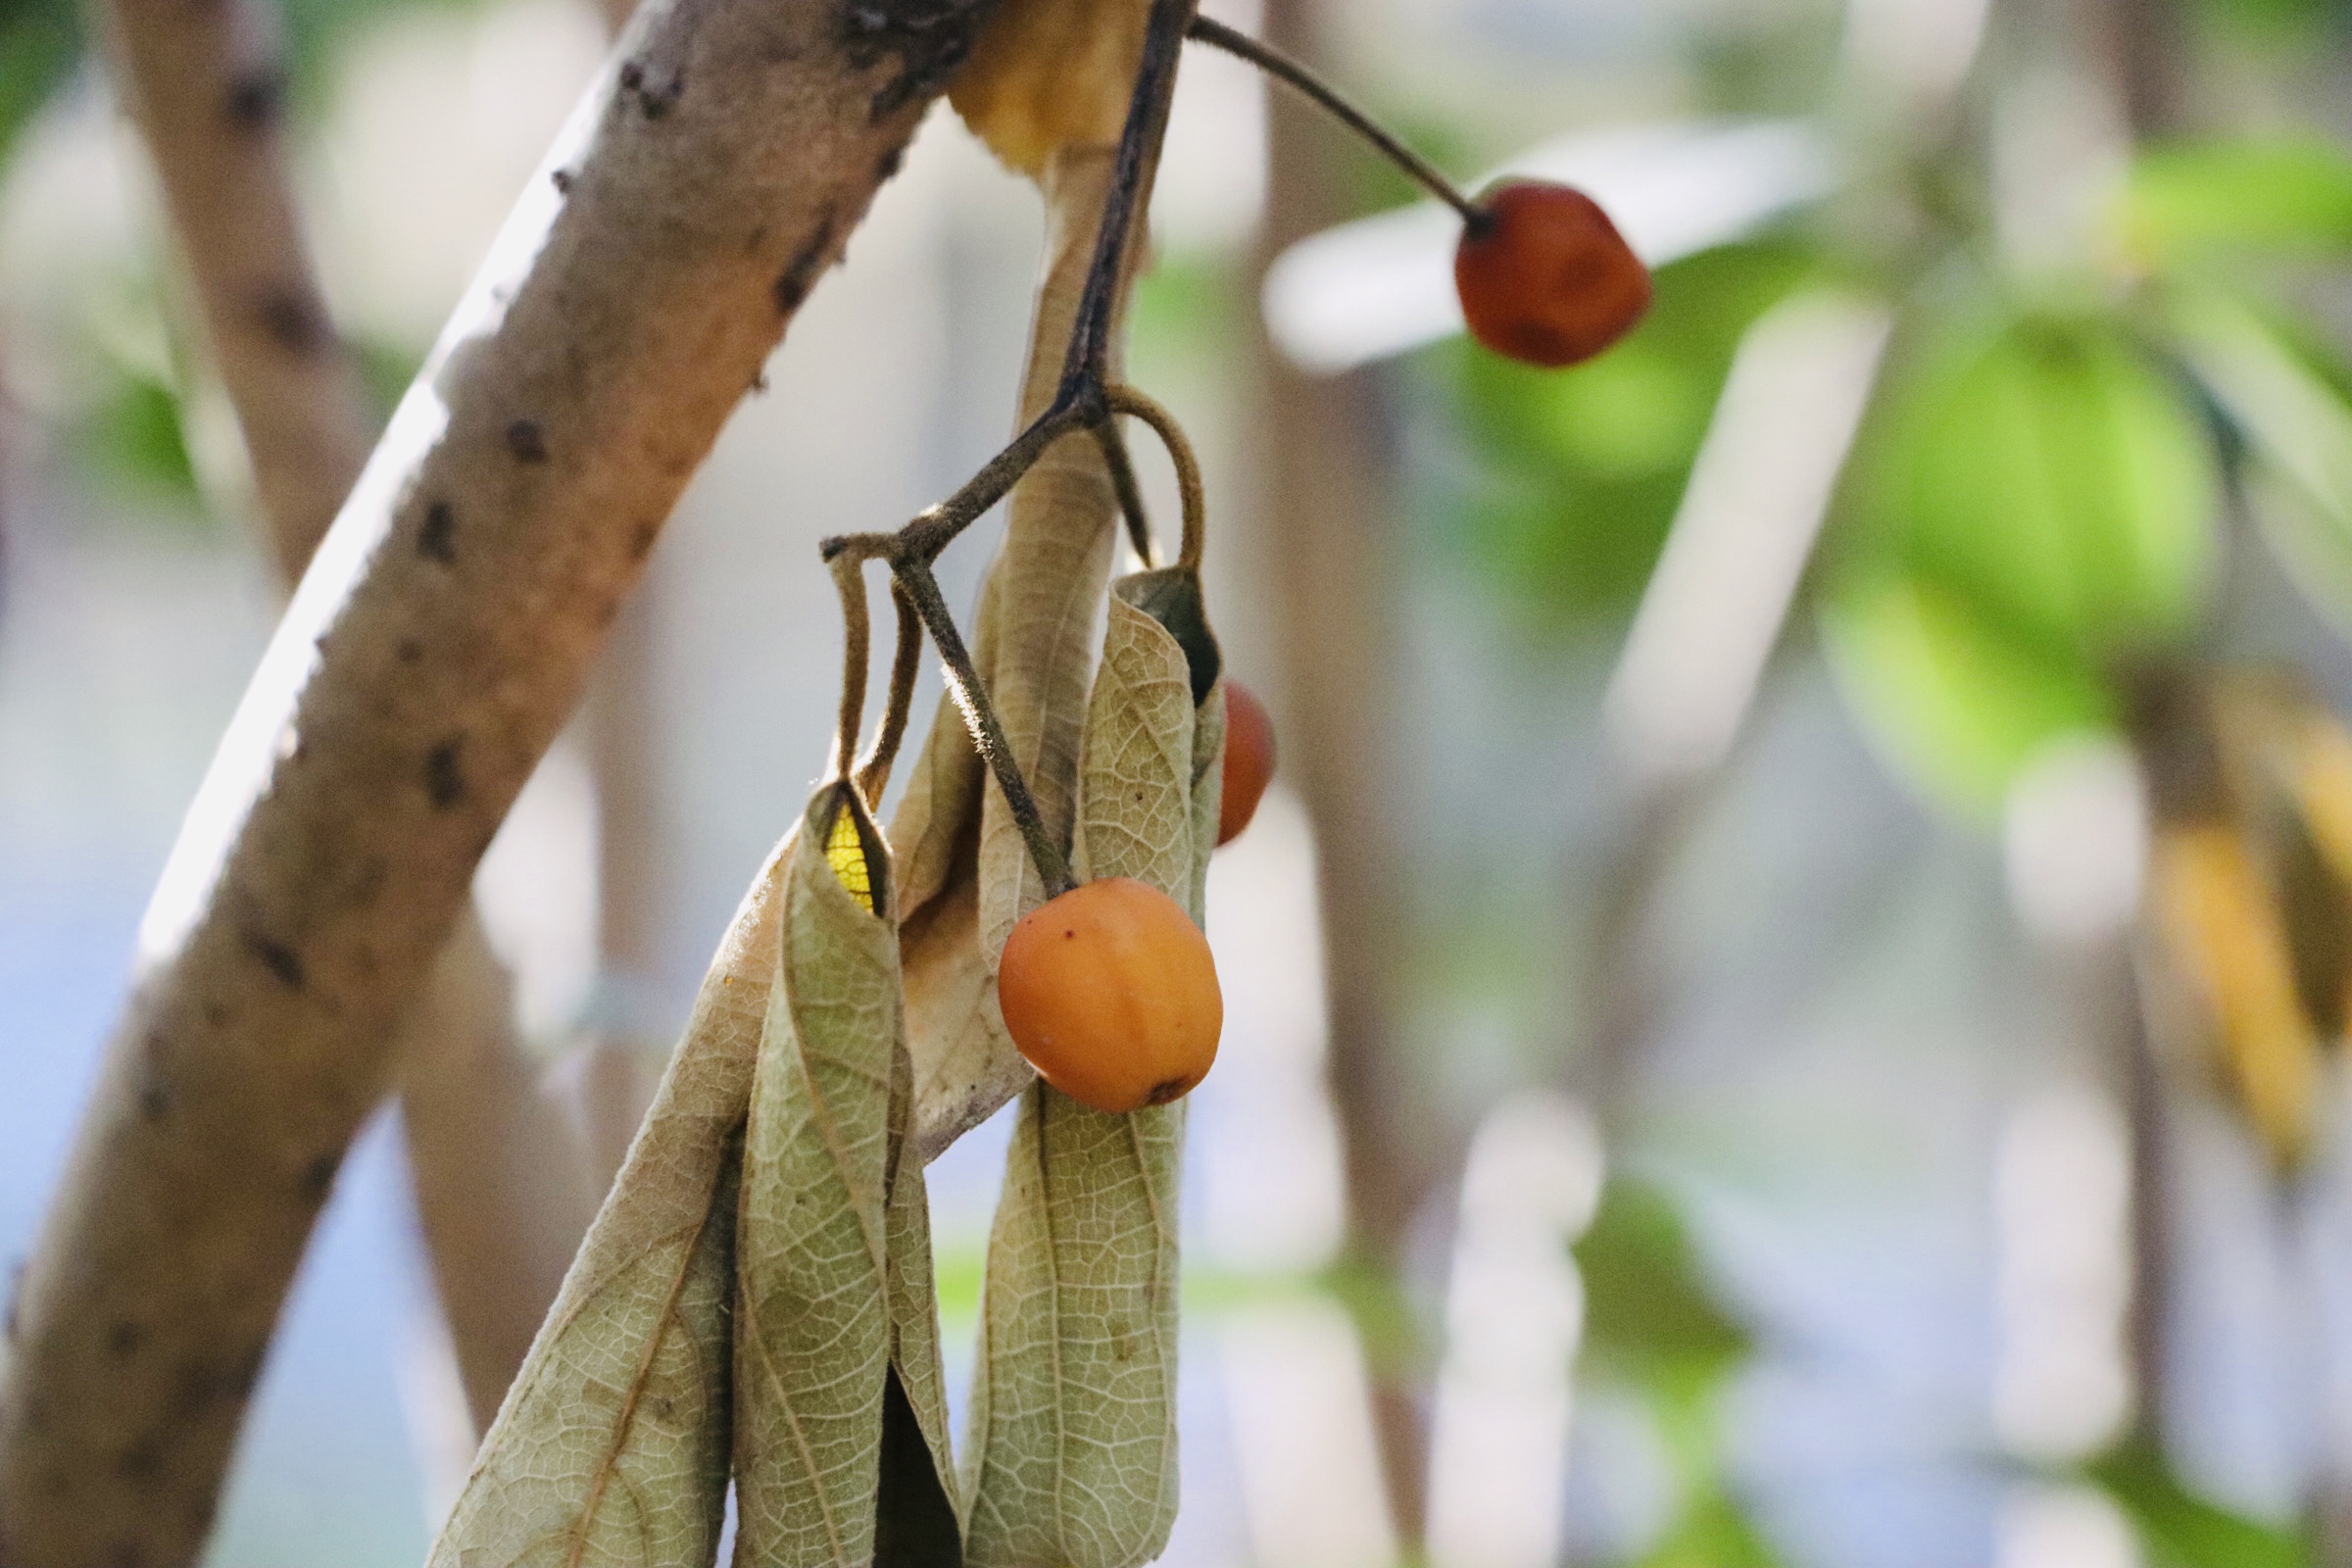
ginkgo, fruit, botany, yellow, plant, tree, fruit tree, branch, twig, flower, nepenthes, diospyros